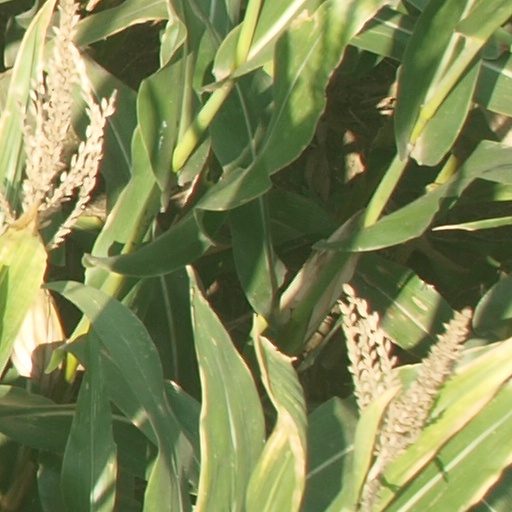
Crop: maize; corn